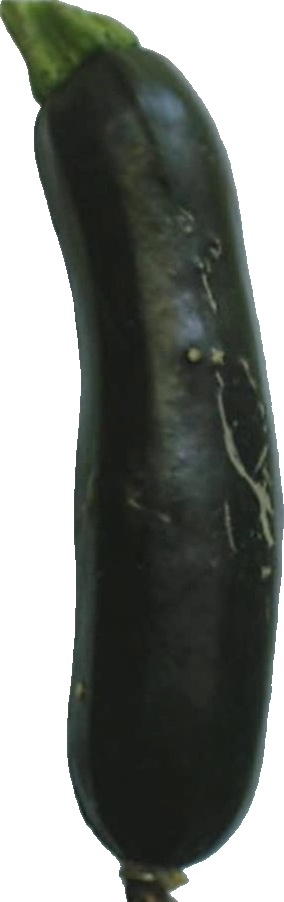
Label: zucchini_dark_1